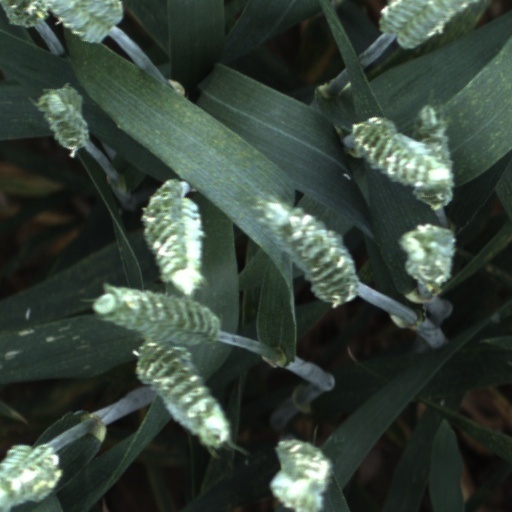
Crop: wheat